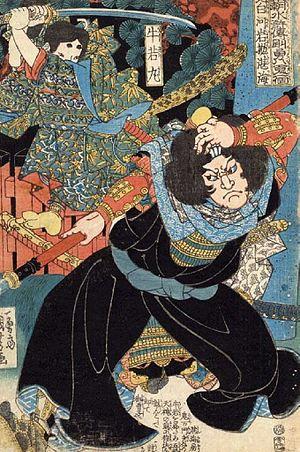
Mort et vie de Mishima est une biographie de Henry Scott-Stokes parue en 1974.